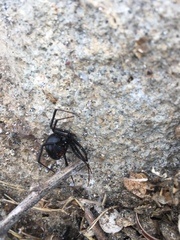
Species: Lactrodectus_hesperus